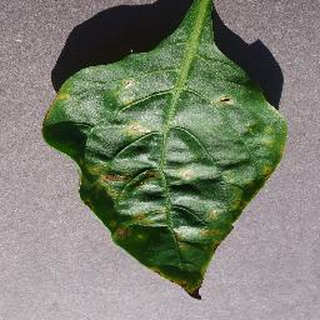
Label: bell_pepper_bacterial_spot